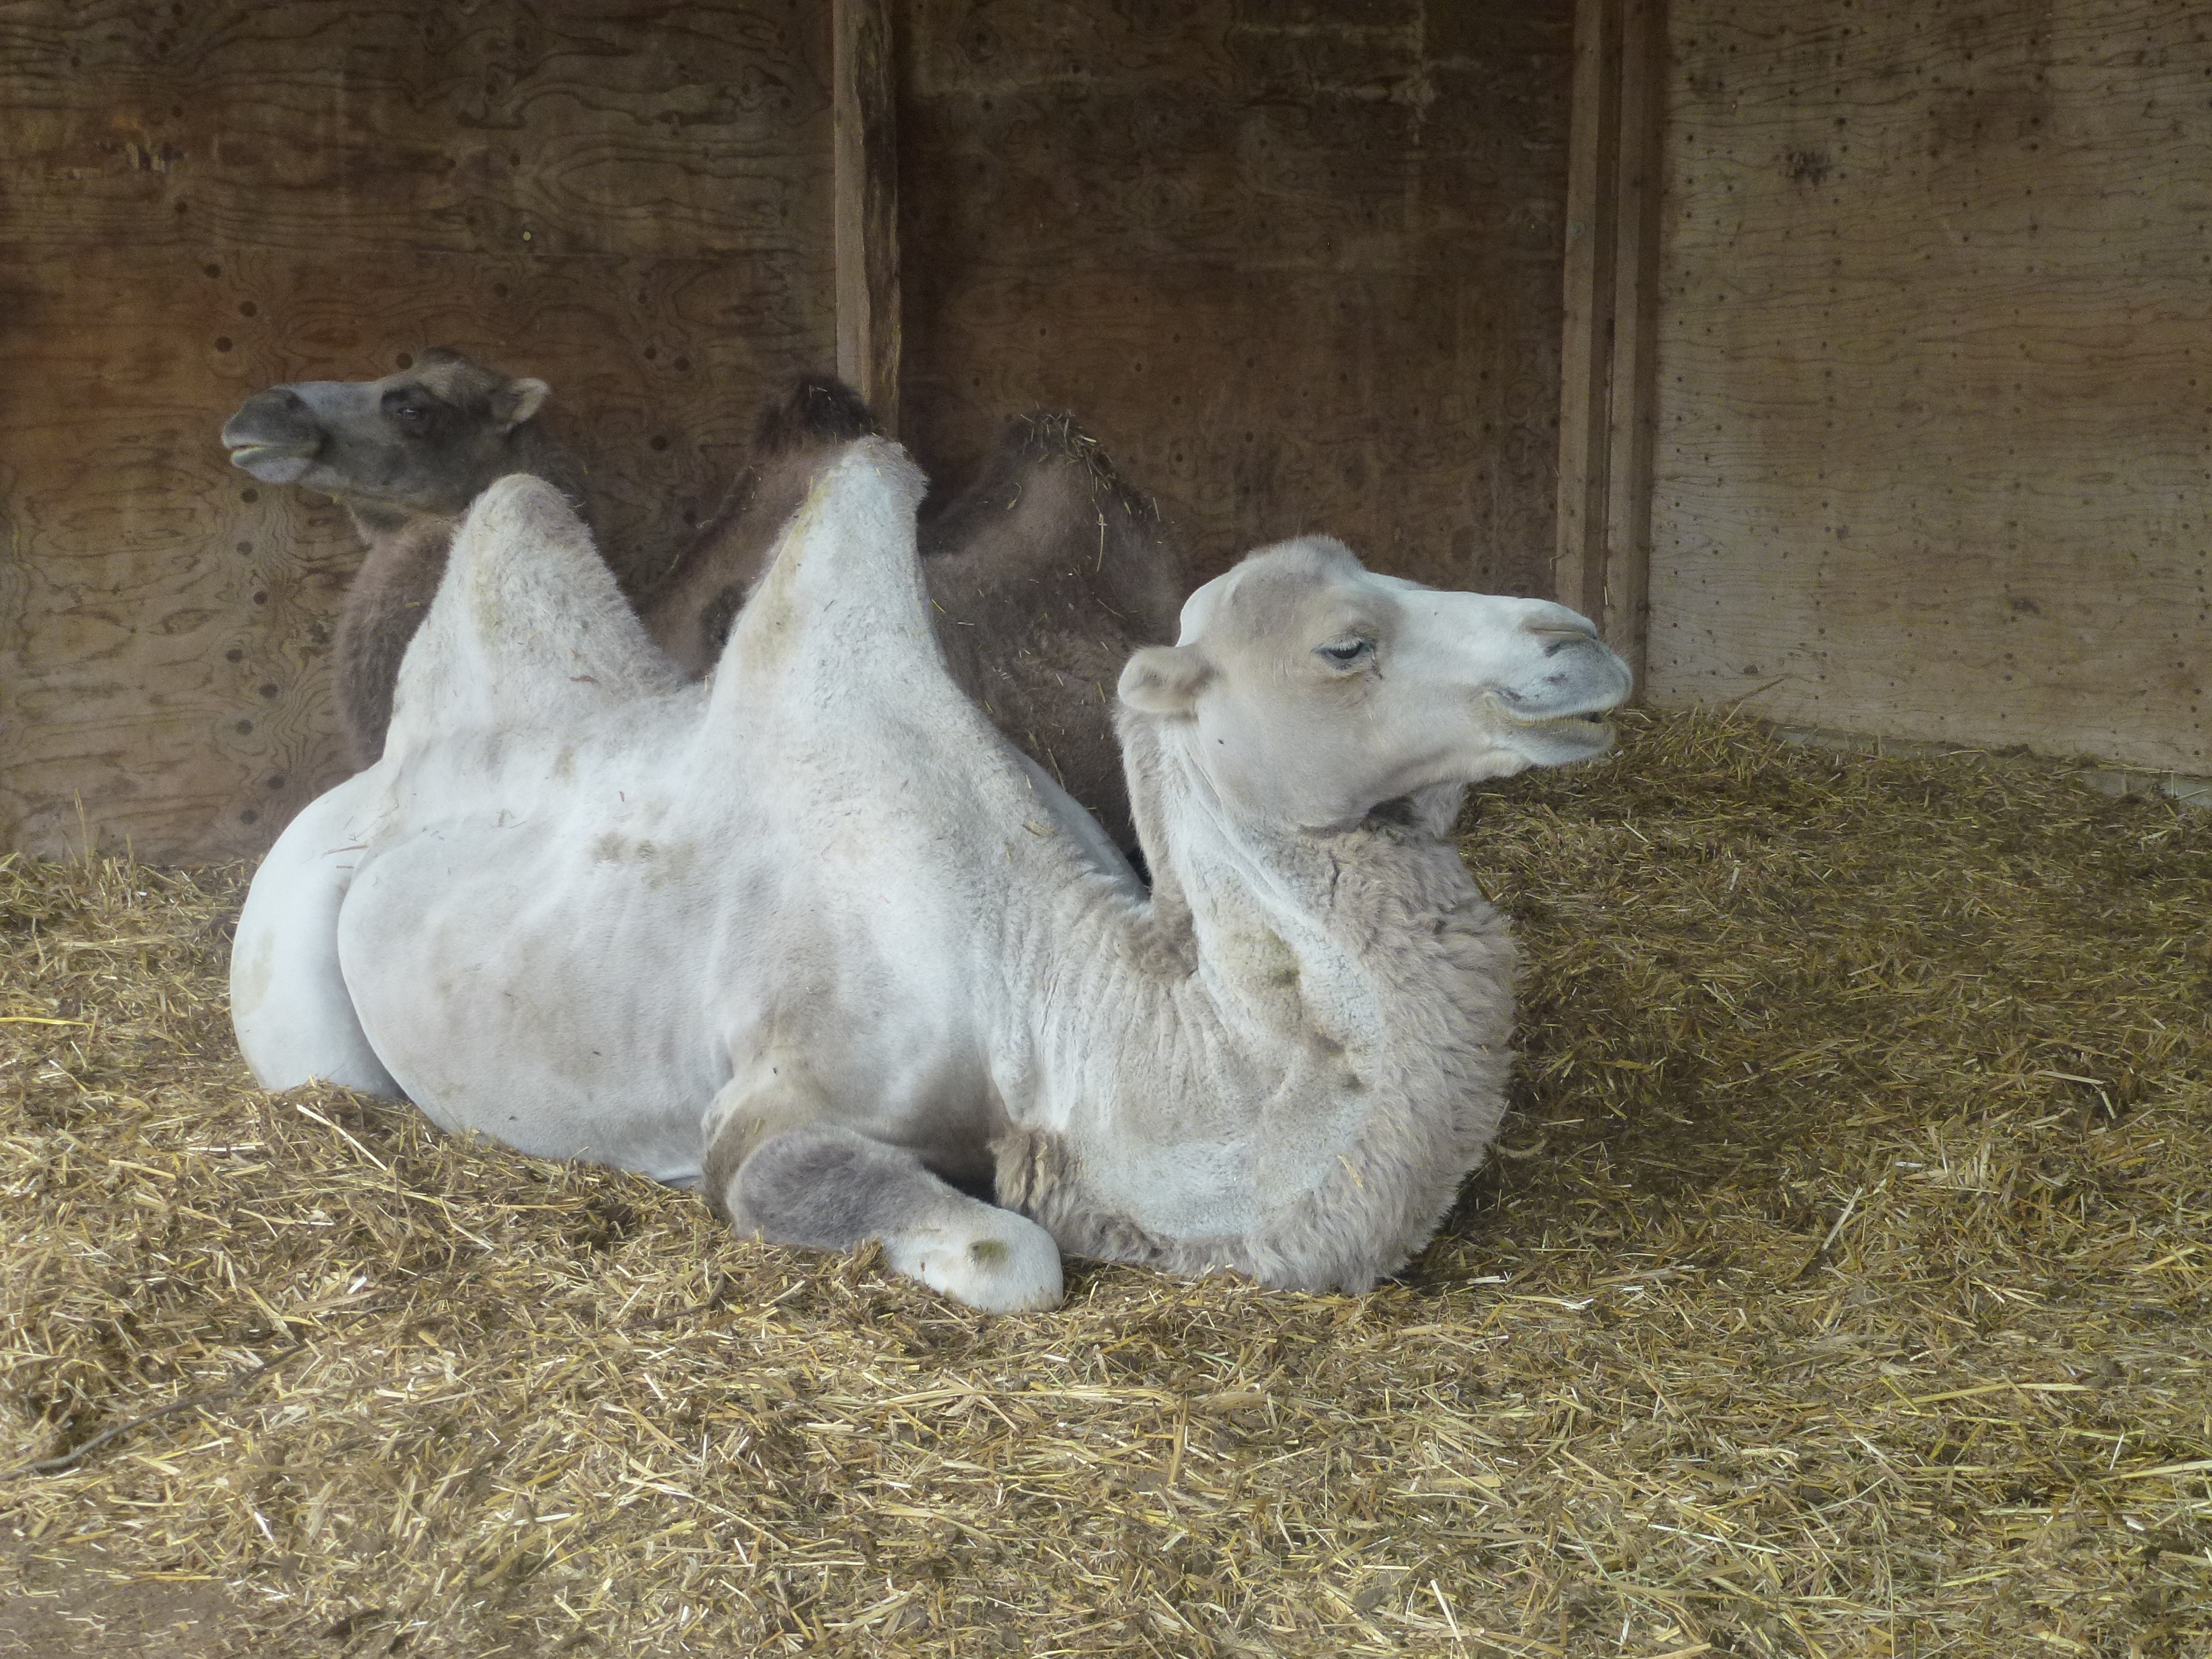
animal, camel, pasture, mammal, fauna, llama, alpaca, stall, vertebrate, camel like mammal